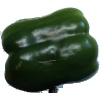
Label: Pepper Green 1